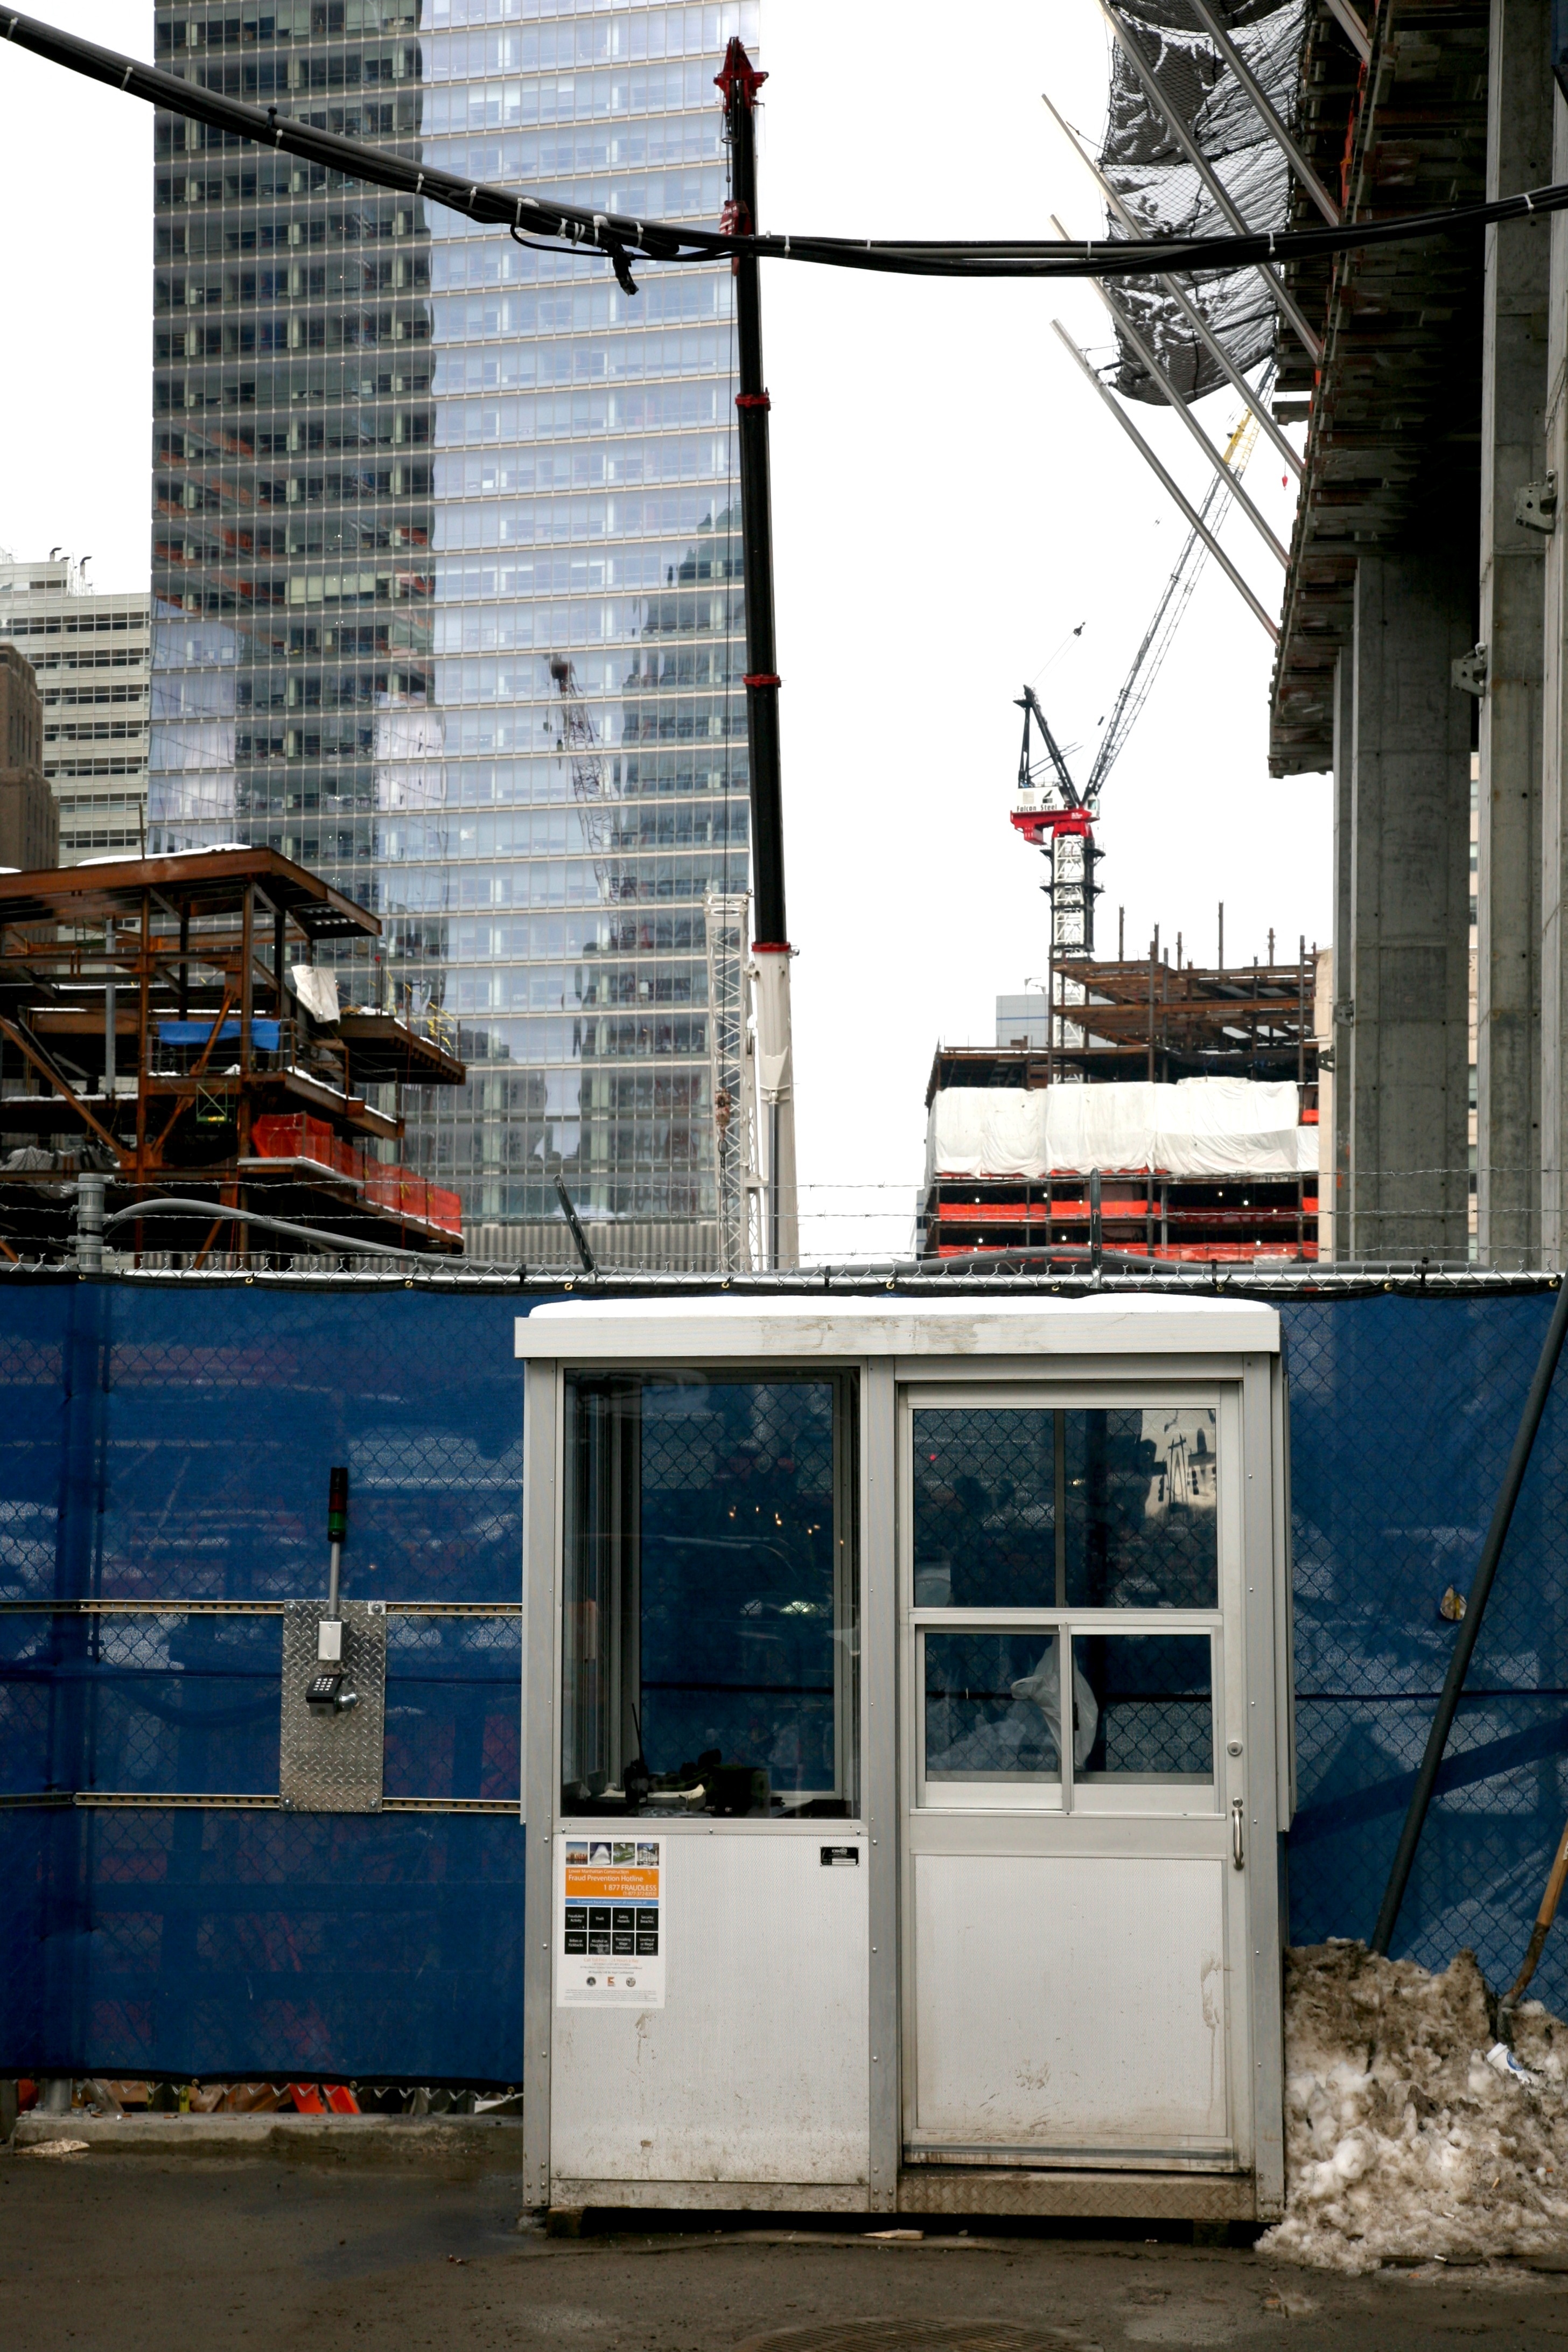
architecture, manhattan, transport, construction, vehicle, nyc, facade, industry, electricity, newyork, newyorkcity, ny, 911, worldtradecenter, lowermanhattan, wtc, groundzero, september11th, worldtradecentersite, september11attacks, urban area